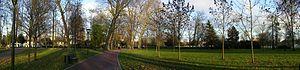
Chelles est une commune française située dans le département de Seine-et-Marne, en région Île-de-France et faisant partie de l'agglomération parisienne.